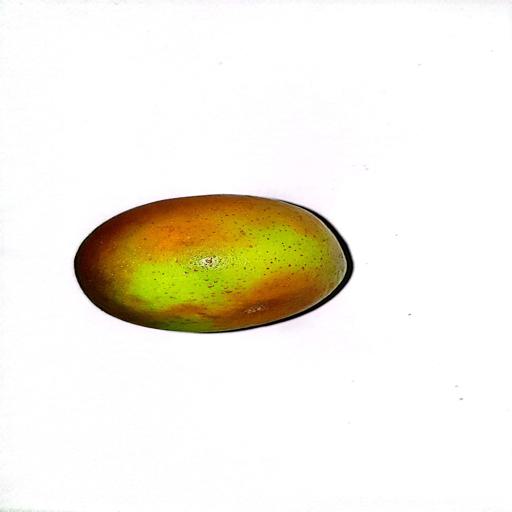
Label: healthy